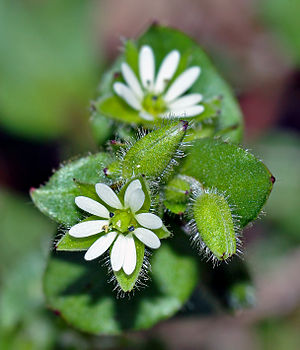
Almindelig fuglegræs / Anvendelse
Almindelig fuglegræs eller fuglegræsfladstjerne er en 10-30 cm høj urt, der vokser på næringsrig jord. Den ligner skovfuglegræs, men er lysegrøn med kun 1,5-3,9 mm lange kronblade. Planten hedder Fuglegræs, fordi den er yndet af især hønsefugle. Den er et kendt og frygtet ukrudt.